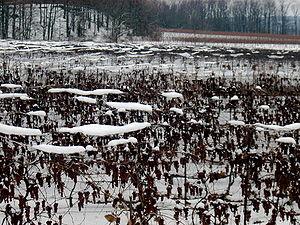
Le vin de glace est un vin fait à partir de raisins vendangés gelés. Ce vin possède naturellement une forte teneur en sucres résiduels, équilibrée par son acidité.